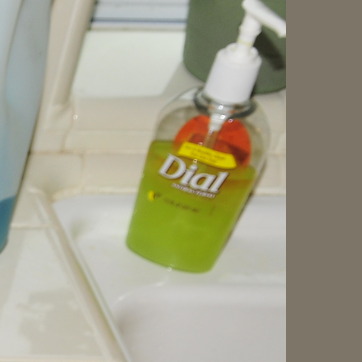
Material: plastic